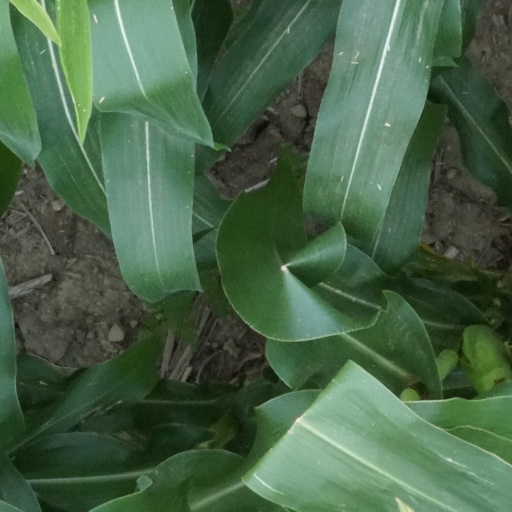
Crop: maize; corn